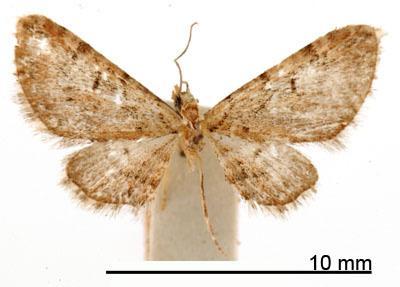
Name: Tephroclystia microleuca
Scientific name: Tephroclystia microleuca Dyar, 1918
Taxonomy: Animalia, Arthropoda, Insecta, Lepidoptera, Geometridae, Larentiinae
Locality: Cuernavaca, Morelos, Mexico
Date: Nov 1914